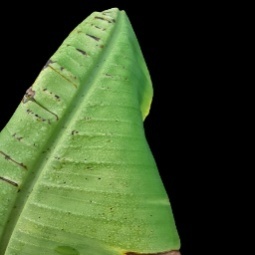
Label: Calcium